Tropical cyclones in 1997

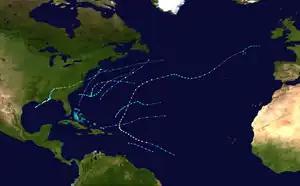
1997 Atlantic hurricane season summary map

The Atlantic hurricane season officially began on June 1, and an unnamed subtropical storm developed on the same day. Only nine tropical depressions formed. Eight of the depressions attained tropical storm status, making 1997 the least active Atlantic hurricane season in the ongoing above-average era of tropical cyclogenesis, which began in 1995. Just three of these systems attained hurricane status and only one tropical cyclone intensified into a major hurricane, which was below the 1981–2010 average of three per season. Only Danny made landfall at hurricane strength during the season, although Hurricane Erika and Tropical Storm Grace also caused damage and fatalities. Those three cyclones collectively caused 12 deaths and $111.46 million in damage. The last storm of the season, Tropical Storm Grace, dissipated on October 17, over a month before the official end of the season on November 30.